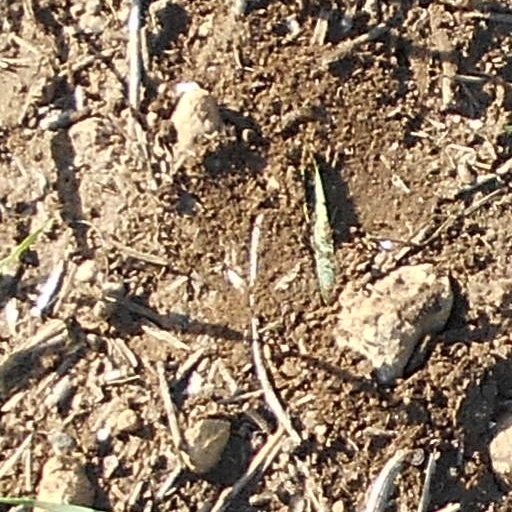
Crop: wheat